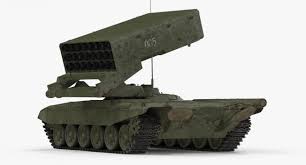
Label: TOS-1